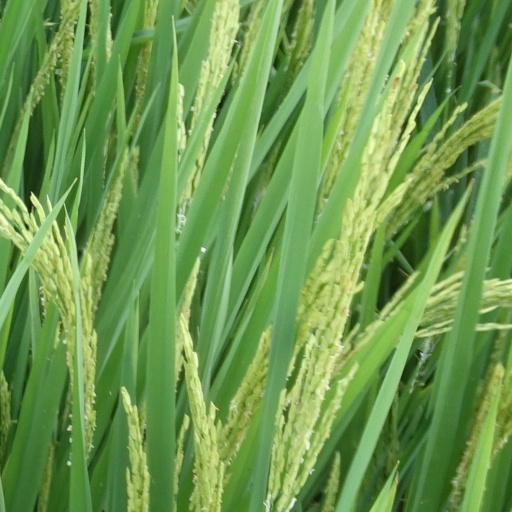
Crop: rice